Langeleben

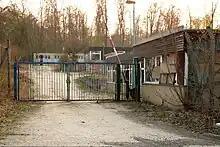
Entrance to the decaying Camp before demolition

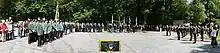
Formal blessing and unveiling of the Memorial Stone 13 June 2009

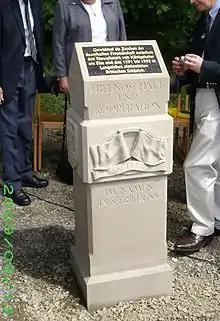
Memorial Stone Intercept Station "Langeleben" 13 June 2009

After the second world war and with the subsequent division of Germany, the British set up a static listening post at Langeleben to intercept and analyse the radio traffic of the Eastern Bloc and monitor the movements of the Warsaw Pact military forces. The location was ideal, being only a few Kilometres from the Iron Curtain Border. At first (in 1951) a temporary location was set up using specialised "QLR" vehicles and tents and nine members of the "101st Wireless Troop" Royal Signals. At first considered just a temporary facility, it soon became clear that the division of East and West Germany would possibly last a long time, and so, as staffing levels grew, wooden huts were erected. With the building of the Berlin Wall in August 1961, the clear need for a bigger and better "Permanent" facility at the location became apparent and so in 1963/64 the camp was totally rebuilt.